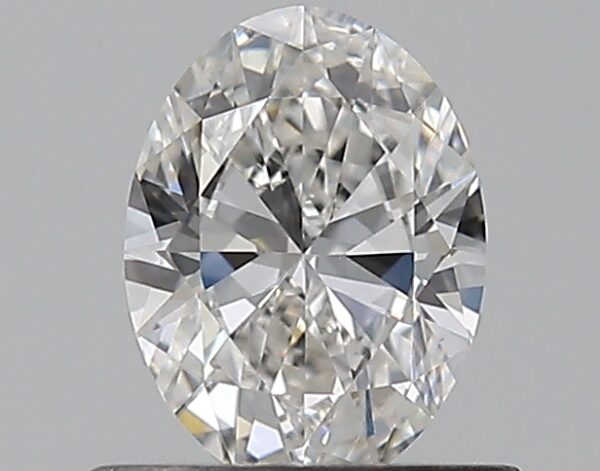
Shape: oval
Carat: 0.51
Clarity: VS1
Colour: G
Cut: EX
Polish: VG
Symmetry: GD
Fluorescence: N
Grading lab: GIA
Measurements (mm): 6.22 x 4.62 x 2.73